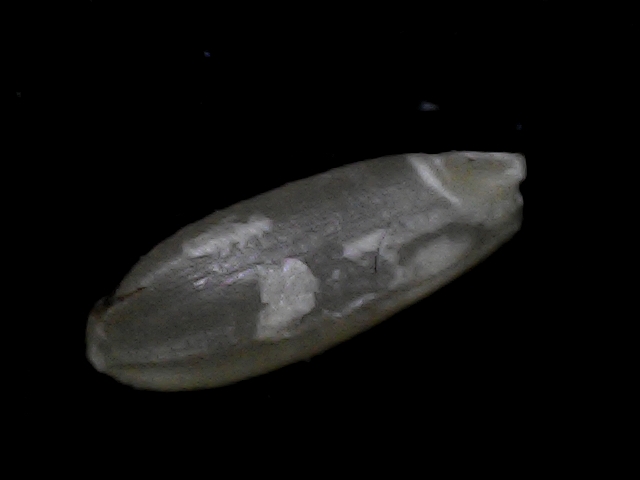
Rice variety: BD95